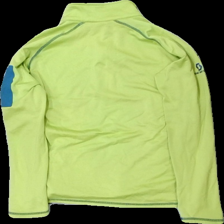
View: back
Type: Top
Category: Unisex
Brand: Not in the list
Brand text on label: scott
Colors: Green, Blue, Red
Material: 100% polyester
Pattern: Logo print
Cut: Turtle neck
Size: S
Season: All
Stains: Minor
Damage: smutsigt och nopprigt
Damage location: top center
Damage 2: nopprigt
Damage 2 location: middle center
Damage 3: nopprigt
Damage 3 location: middle center
Price range: <50
Recommended usage: Export
Description: långärmad tröja med tryck